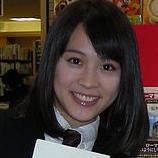
Age: 14